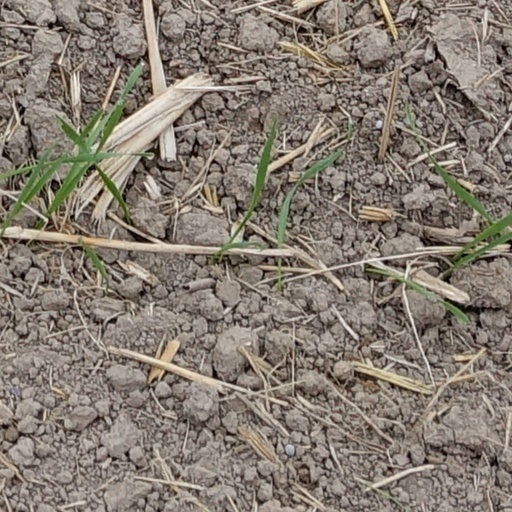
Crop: wheat